Palais Rohan, Strasbourg

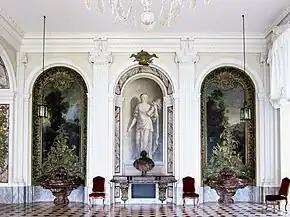
Fresco depicting Ceres, rediscovered in 1989

King Louis XV of France stayed in the palace from 5 to 10October 1744. Maria Josepha of Saxony, Dauphine of France, spent two nights in the palace from 27 to 29January 1747. Queen Marie Antoinette spent her first night on French soil there on 7 to 8May 1770. In 1805, 1806, and 1809 Emperor Napoleon spent several nights in the palace; his wife, Empress Josephine stayed for longer periods, from September 1805 until January 1806 (Battle of Austerlitz), and from May until July 1809 (Battles of Aspern-Essling and of Battle of Wagram).